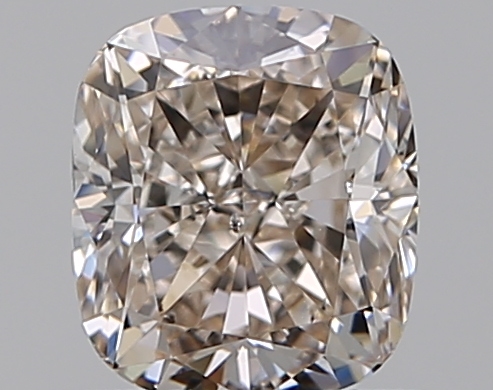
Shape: cushion
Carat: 0.8
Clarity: SI1
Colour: M
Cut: VG
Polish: EX
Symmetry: VG
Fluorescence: N
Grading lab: GIA
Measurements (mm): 5.55 x 4.83 x 3.46